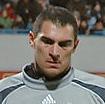
Age: 36